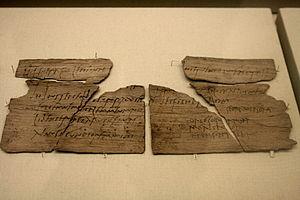
Les tablettes de Vindolanda sont des tablettes de bois découvertes sur le site archéologique du fort romain de Vindolanda en 1973. 86 tablettes furent découvertes la première année et plusieurs centaines depuis, les découvertes se poursuivant. Déposées au British Museum, les textes de 752 d'entre elles ont été transcrits, traduits et publiés en 2010.